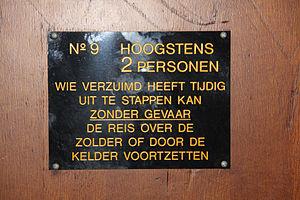
Un pater noster est un ascenseur continu. Il se compose d'une chaîne de cabines ouvertes dans lesquelles les passagers montent ou descendent sans que l'ascenseur s'arrête. Une fois arrivée en haut de la chaîne, chaque cabine redescend jusqu'en bas pour reprendre son ascension, sans fin dans un mouvement assez lent.